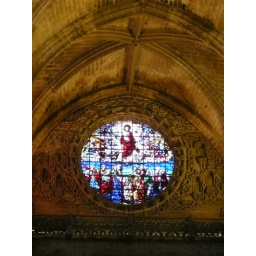
Stained glass window in the cathedral